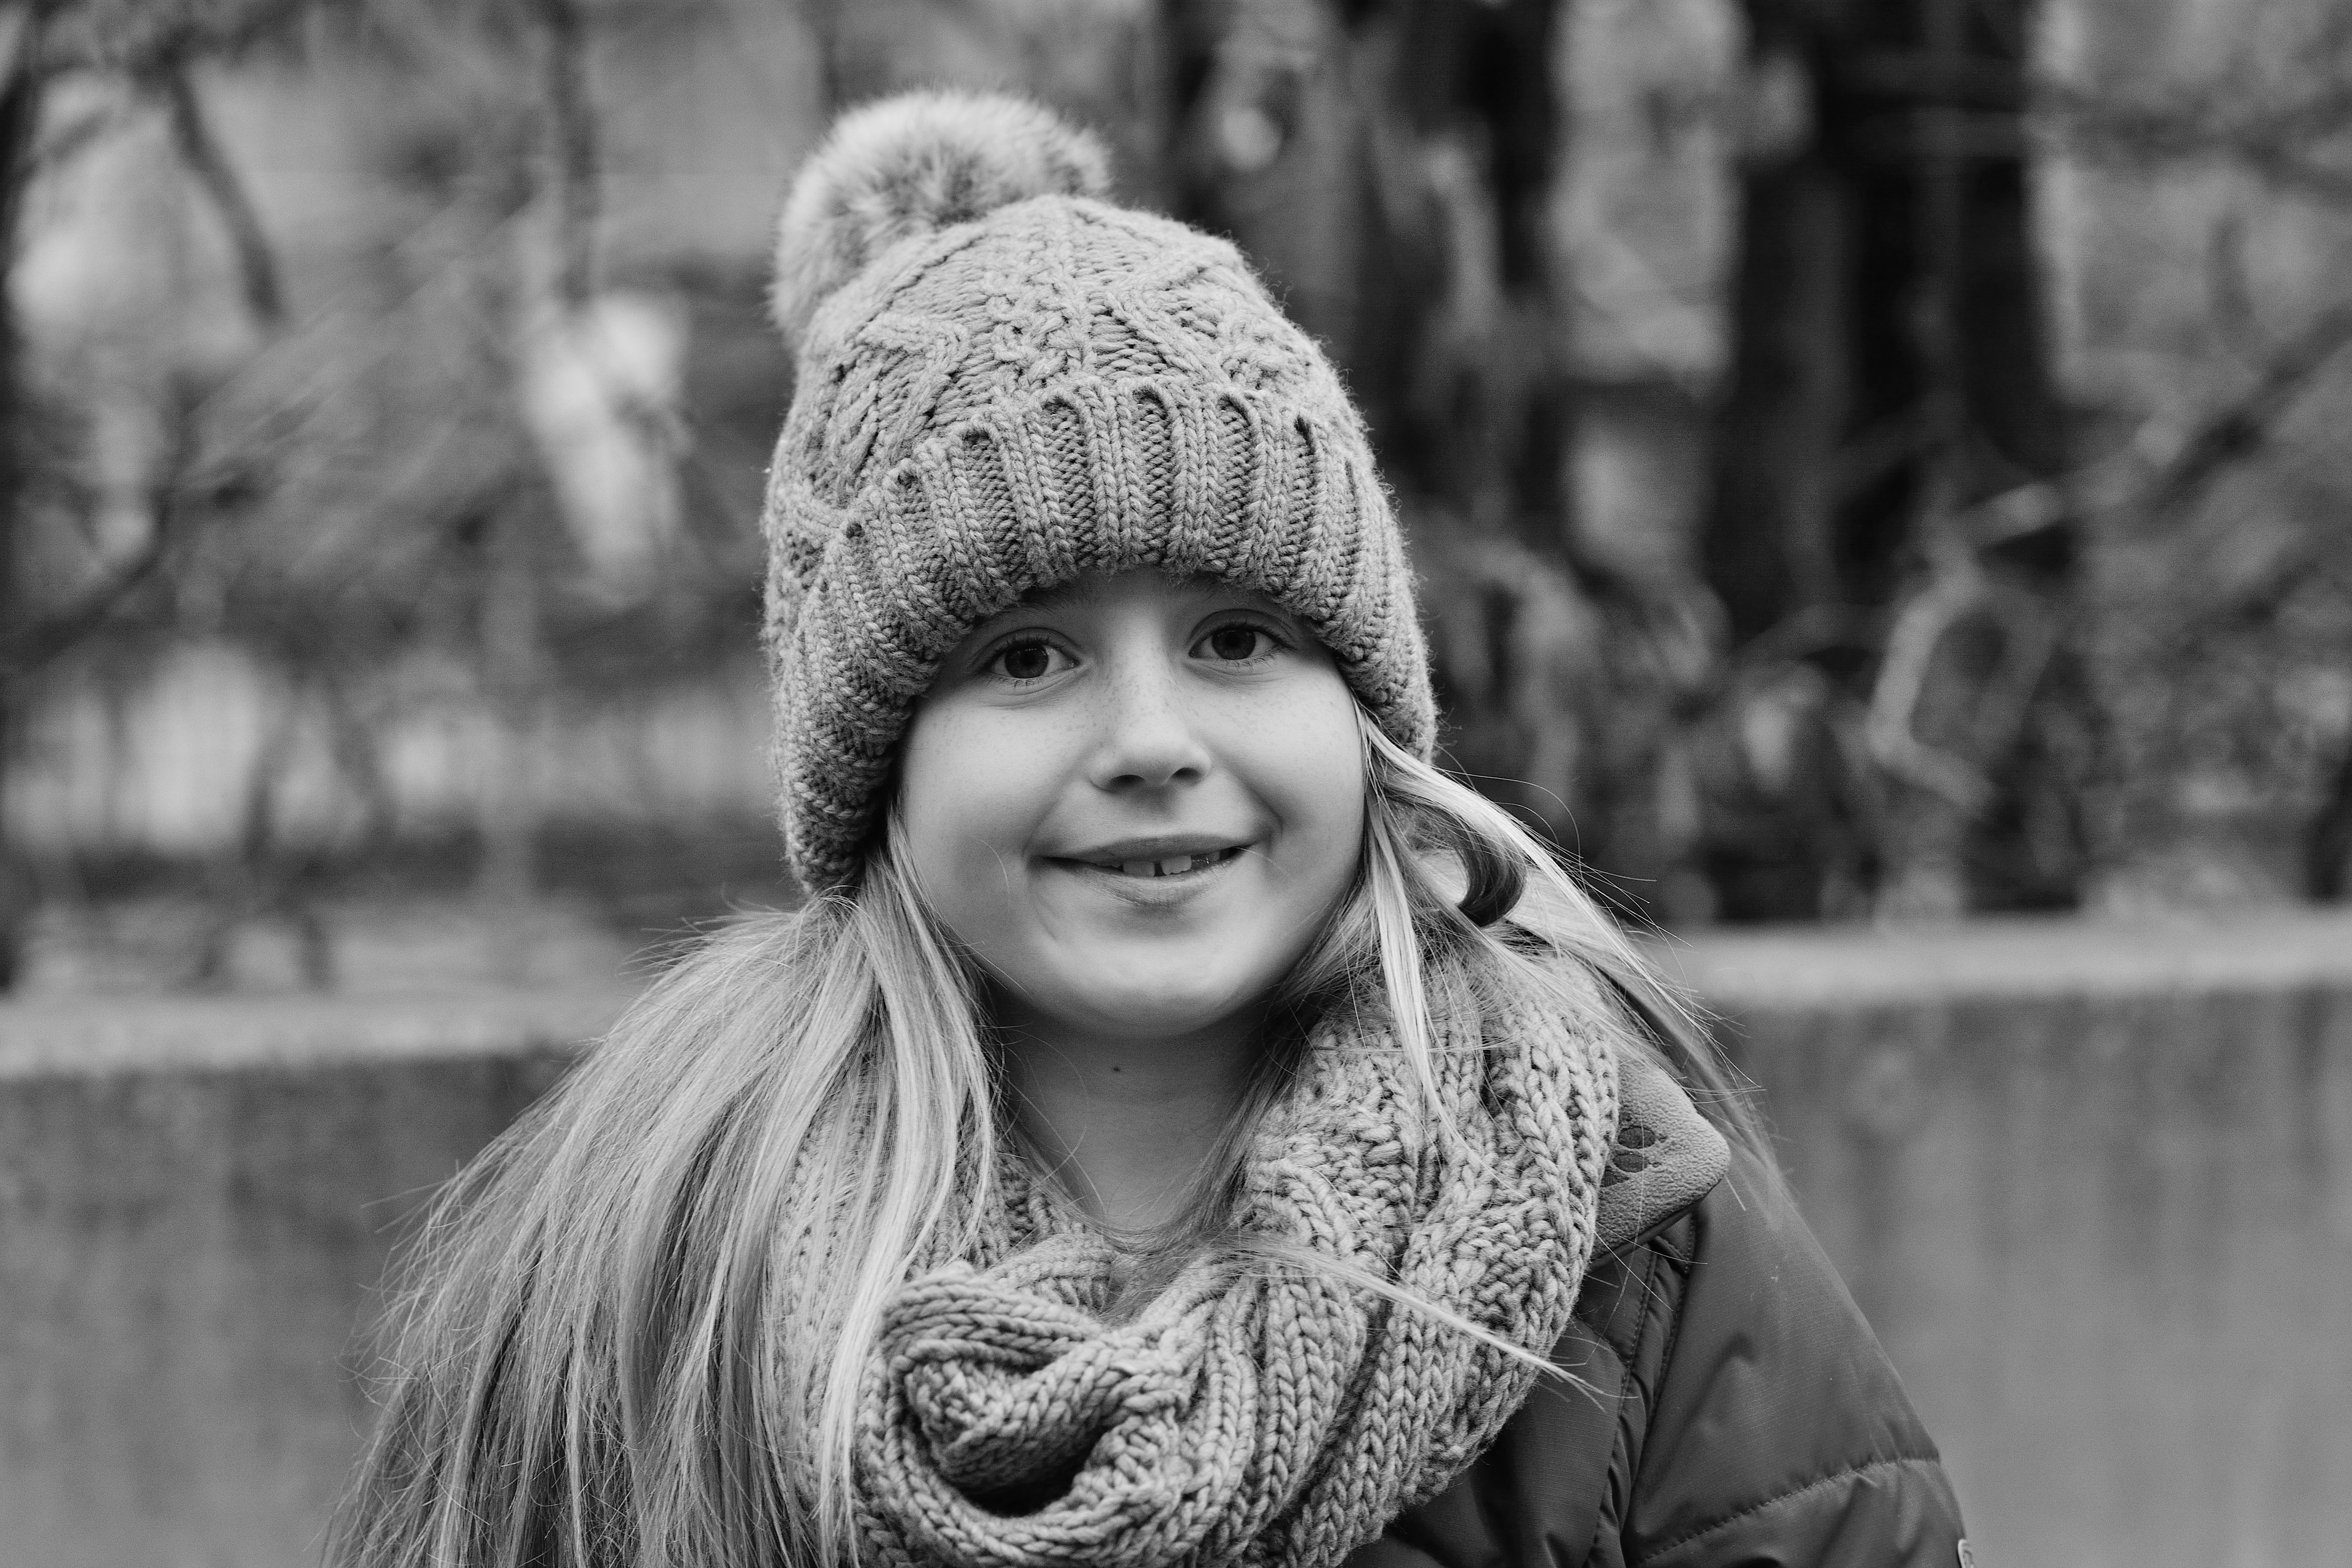
person, winter, black and white, people, girl, white, photography, cute, portrait, child, black, monochrome, facial expression, smile, dress, cap, head, photograph, beauty, photo shoot, monochrome photography, portrait photography